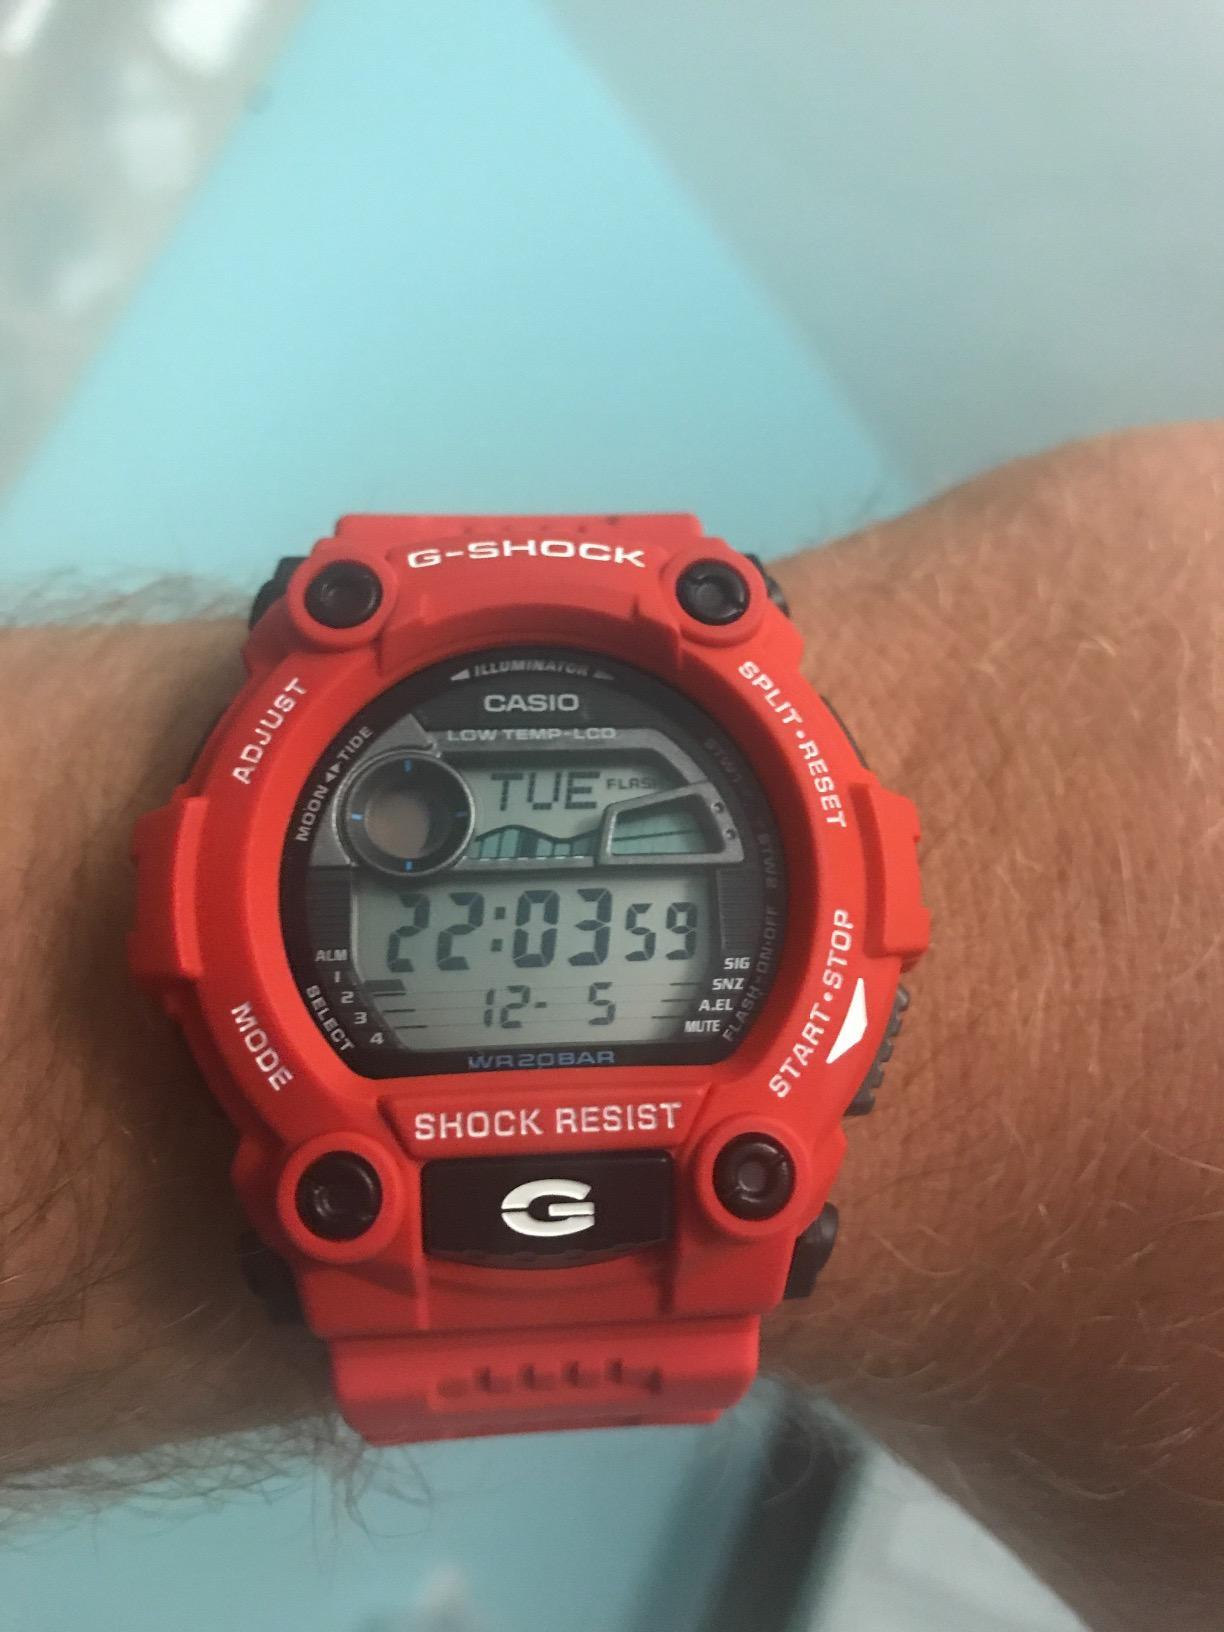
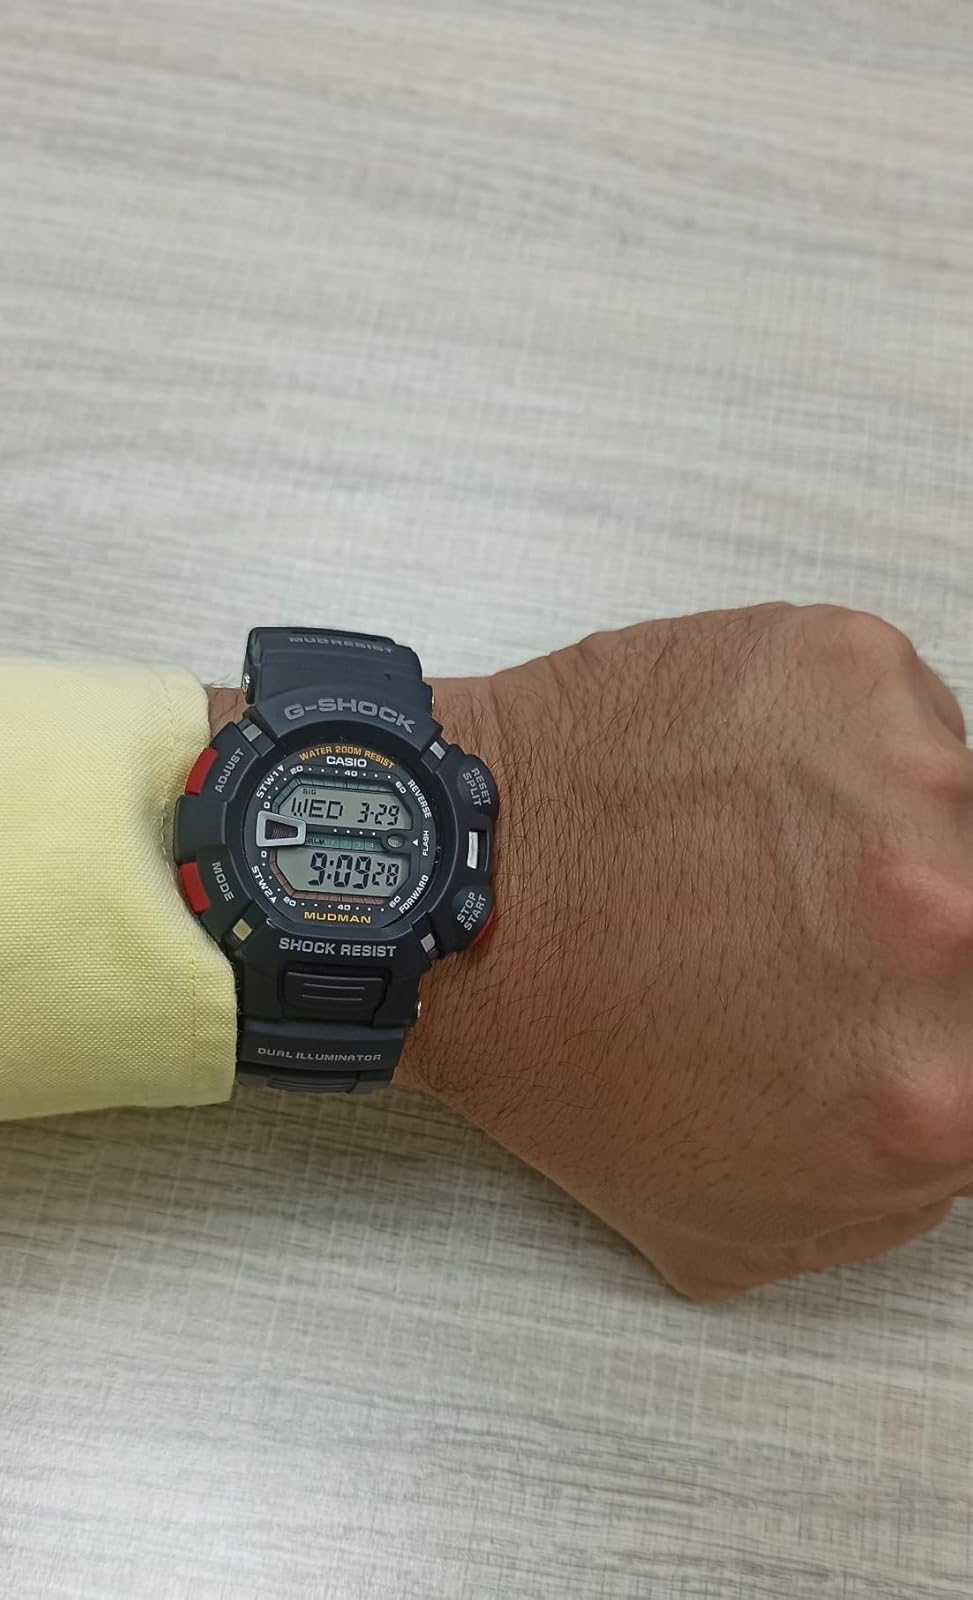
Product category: accessories_watch
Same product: no